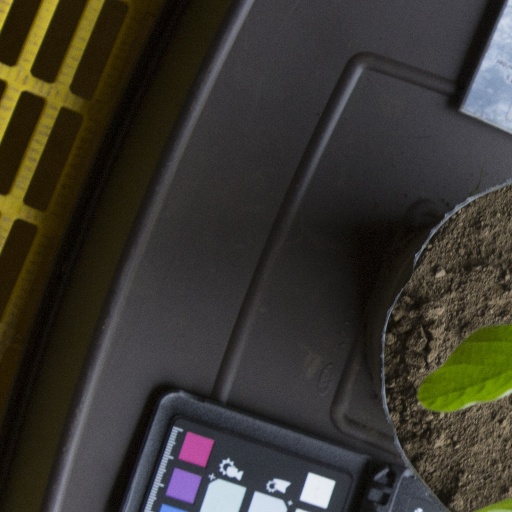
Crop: soybean